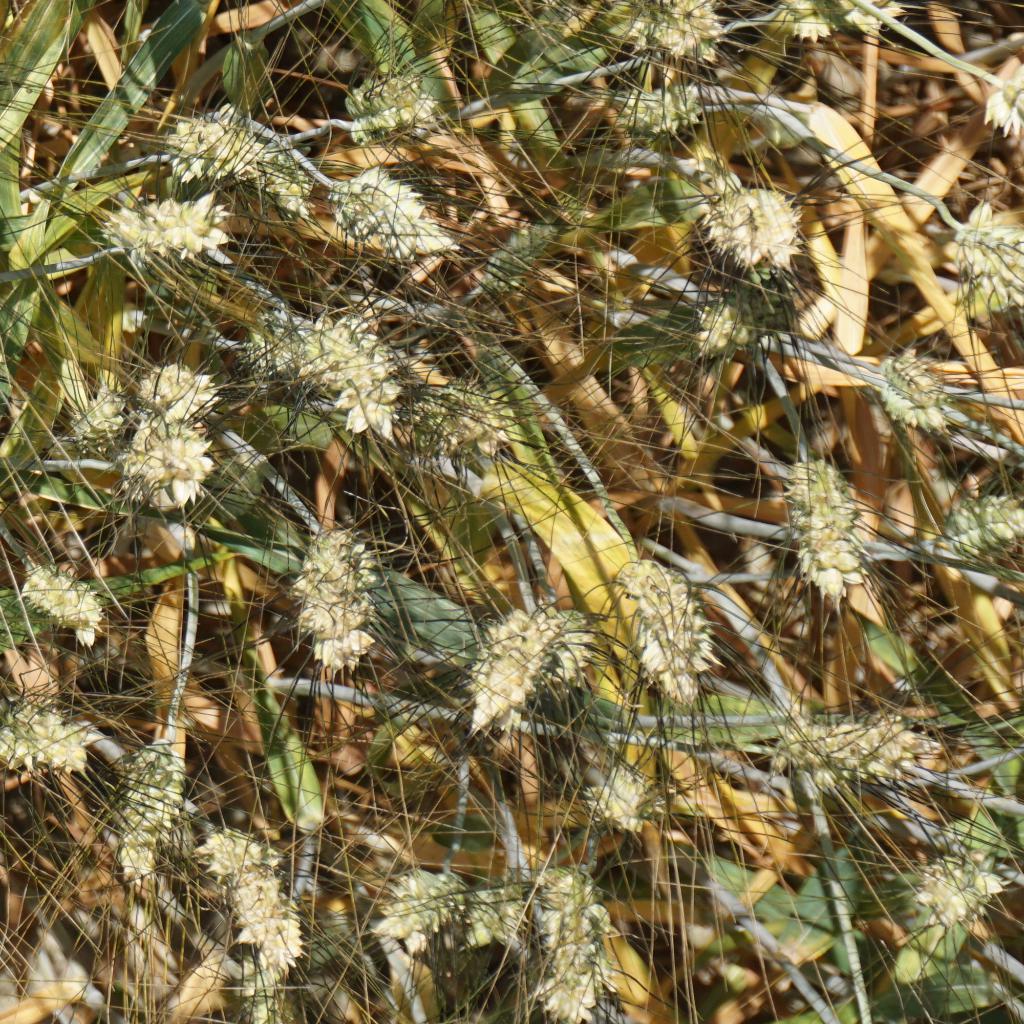
Country: France
Location: Gréoux
Wheat development stage: Filling - Ripening